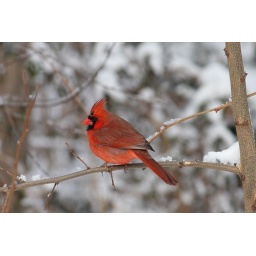
I liked the red Cardinal against the white snow in this shot.